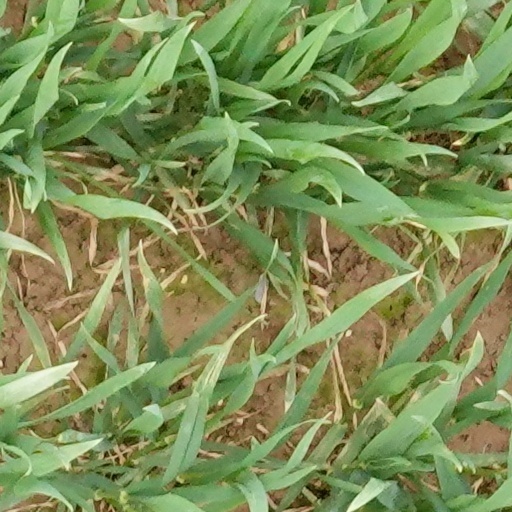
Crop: wheat